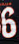
Number: 6